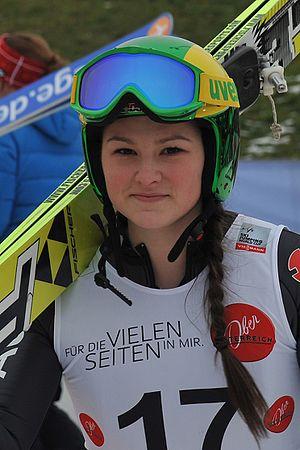
Anna Rupprecht, née le 29 décembre 1996, est une sauteuse à ski allemande.